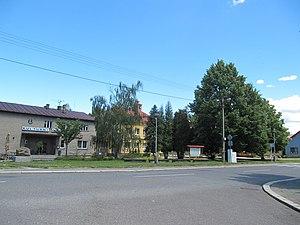
Branka u Opavy est une commune du district d'Opava, dans la région de Moravie-Silésie, en République tchèque. Sa population s'élevait à 1 100 habitants en 2017.